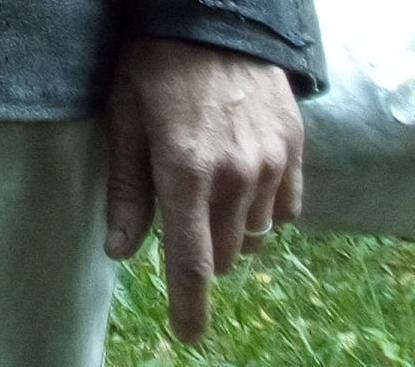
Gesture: no_gesture